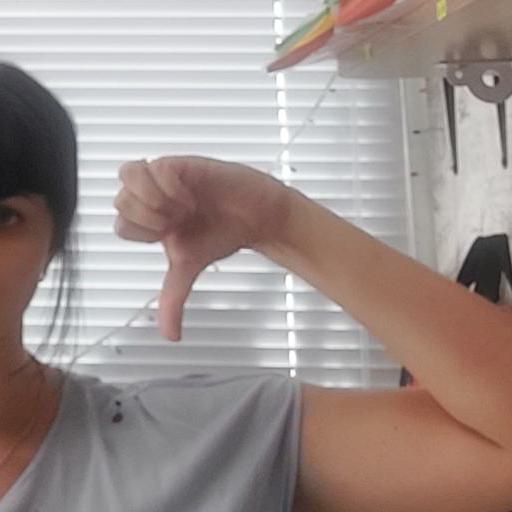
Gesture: dislike